John B. Burch

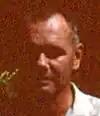
Burch in 1967

John Bayard Burch (August 12, 1929 – June 3, 2021) was an American zoologist, a biology professor at the University of Michigan, and the Curator of Mollusks at the University of Michigan Museum of Zoology. His research interests are broad, and have encompassed not only the anatomy, systematics, and genetics of mollusks, but also various aspects of zoogeography and parasitology. He has engaged in extensive fieldwork around the world, usually collecting mollusks, especially freshwater and terrestrial species. Some samples taken in Tahiti in 1970 have proven to be of importance in efforts to conserve vanishing kinds of the land snail "Partula".